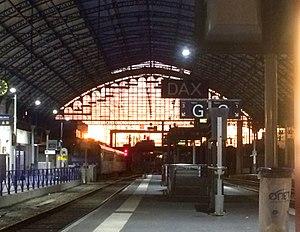
Gare de Dax, crépuscule.
Dax est une commune du sud-ouest de la France, située dans le département des Landes. Elle appartient à l'ancienne province de Gascogne. C'est une station thermale très fréquentée. Ses habitants sont appelés les Dacquois.